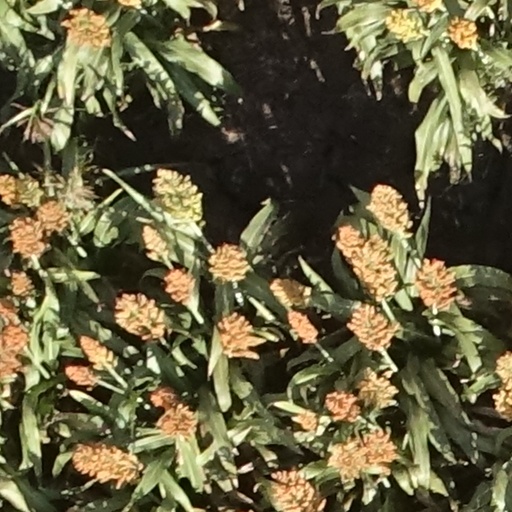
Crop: sorghum